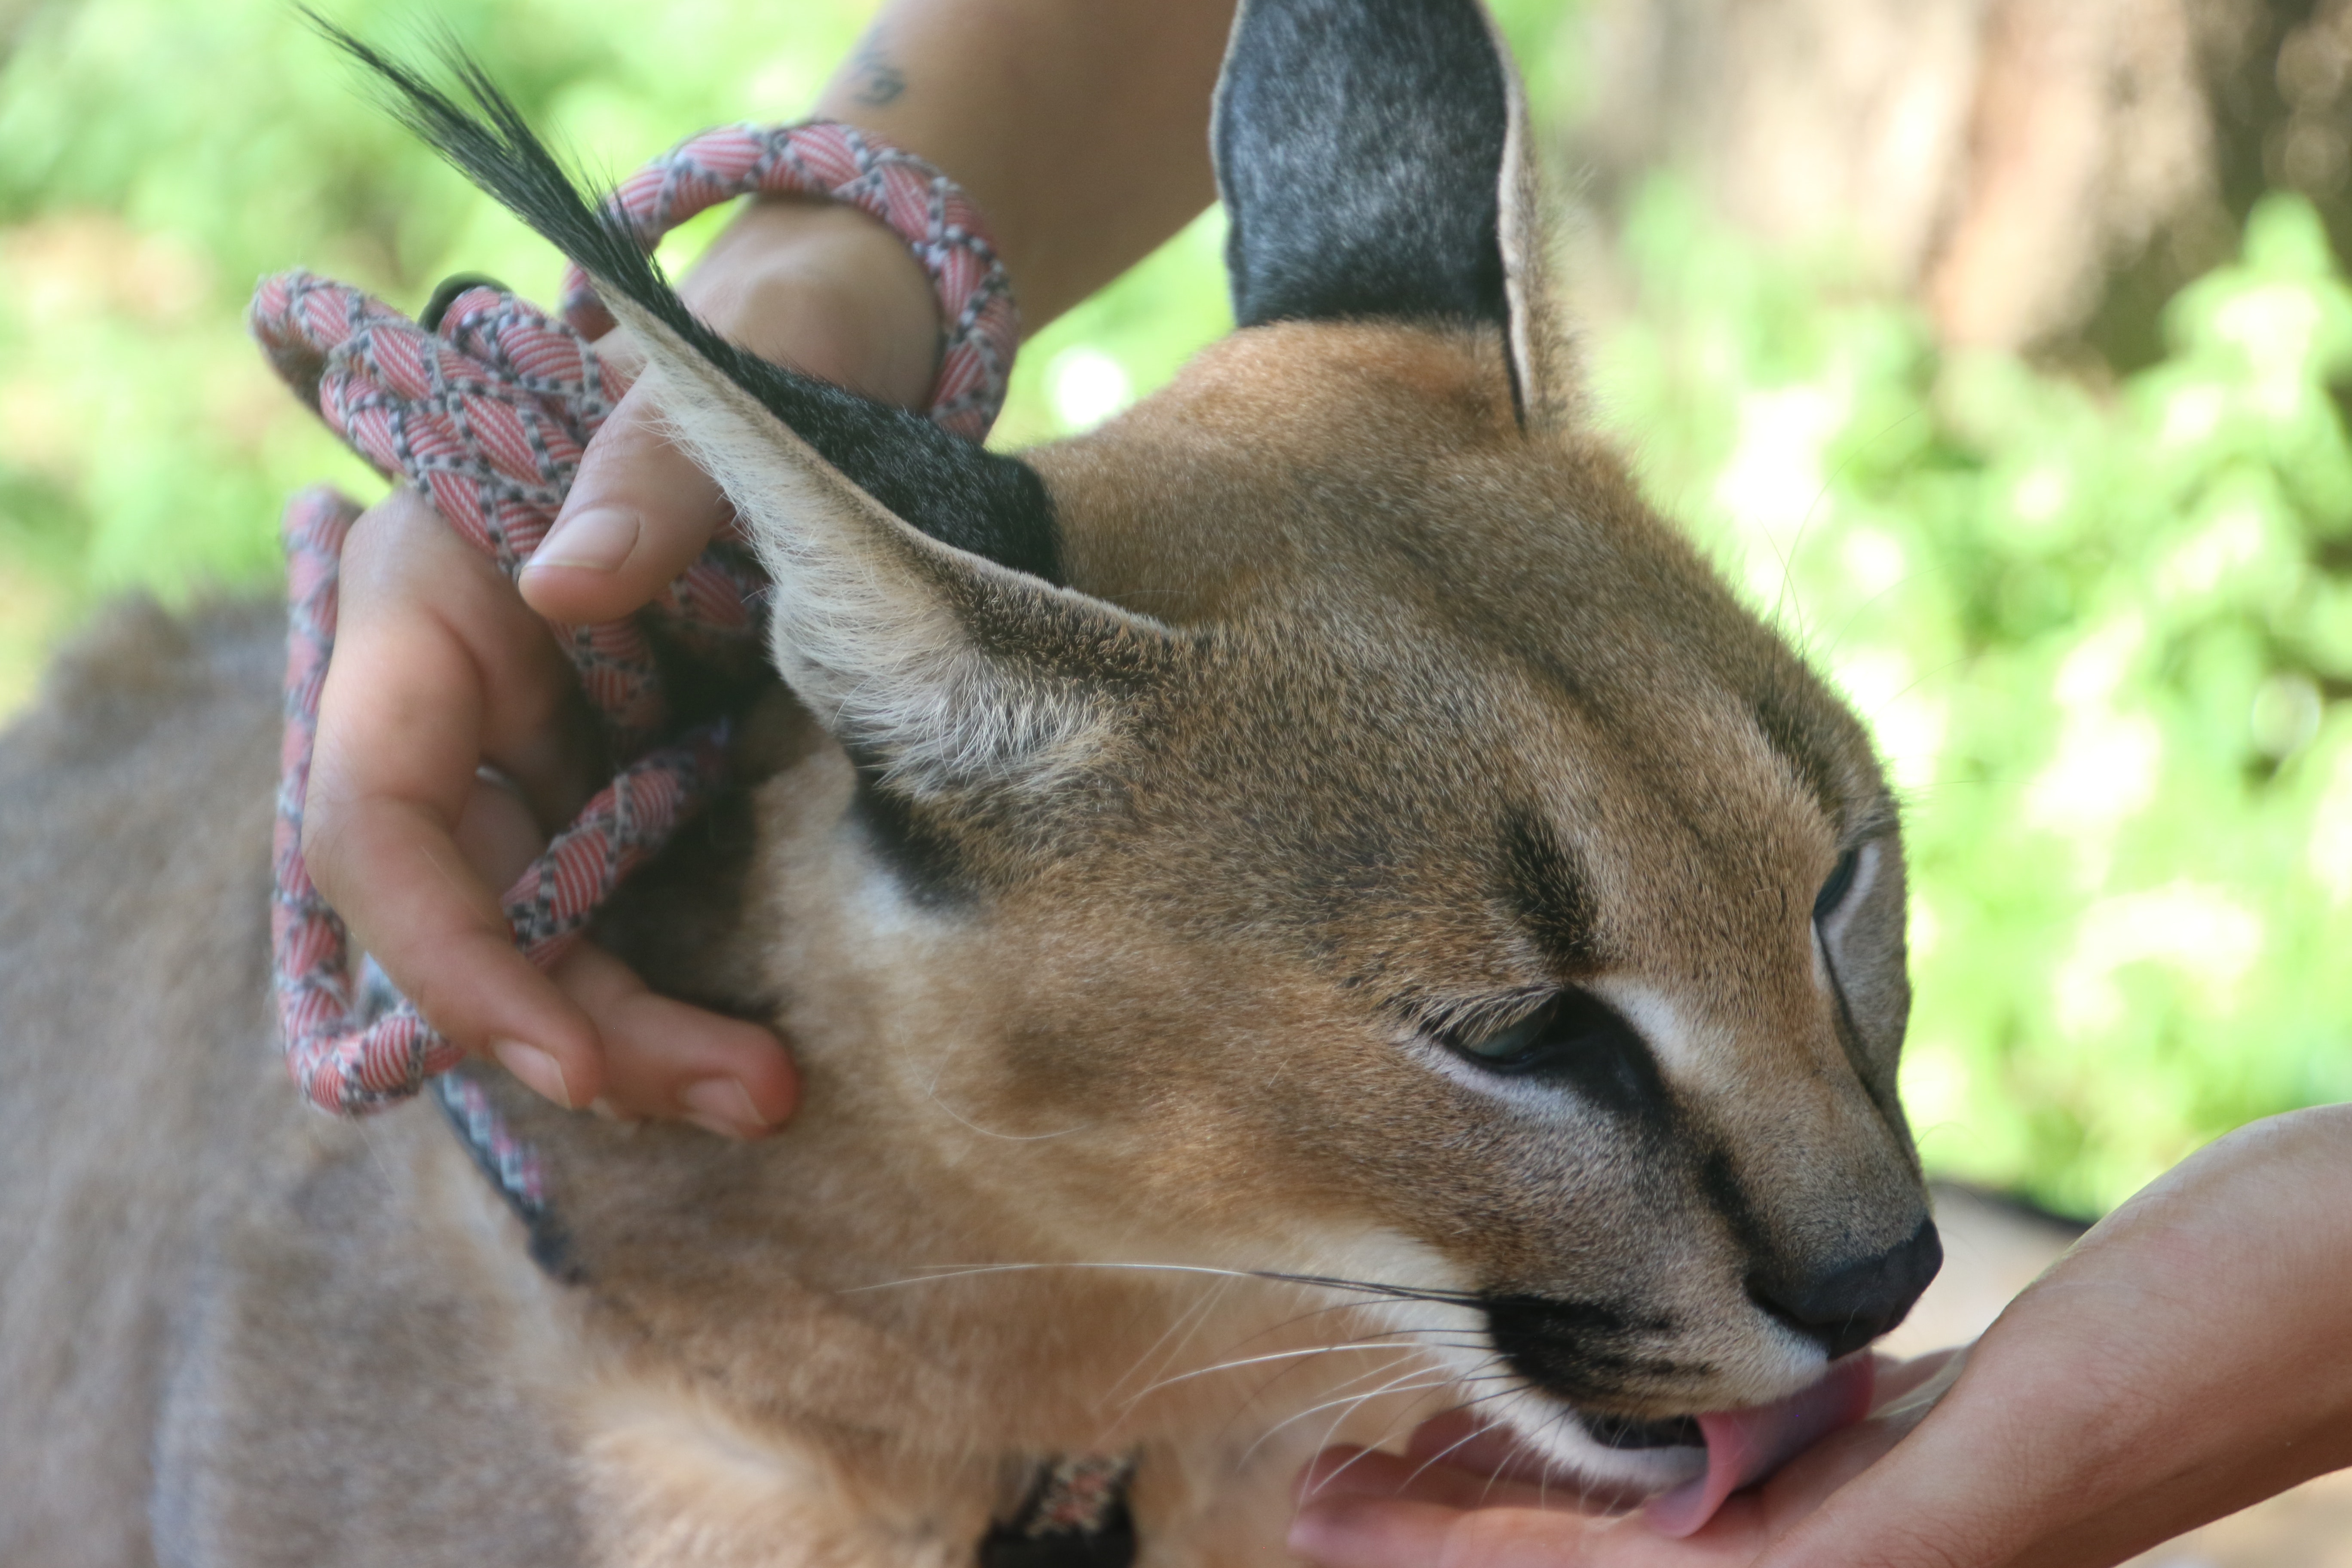
mammal, vertebrate, felidae, small to medium sized cats, wildlife, cat, snout, carnivore, terrestrial animal, whiskers, fawn, cougar